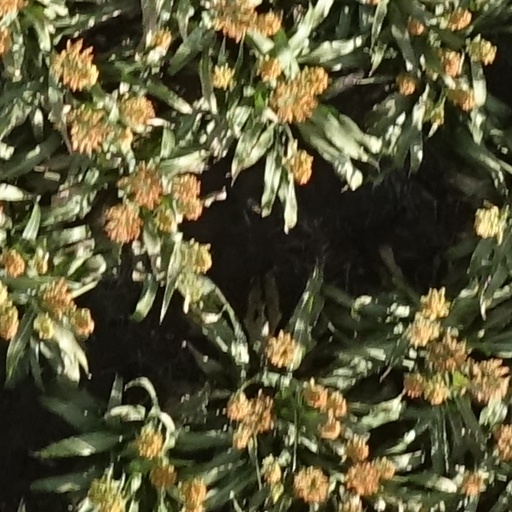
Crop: sorghum